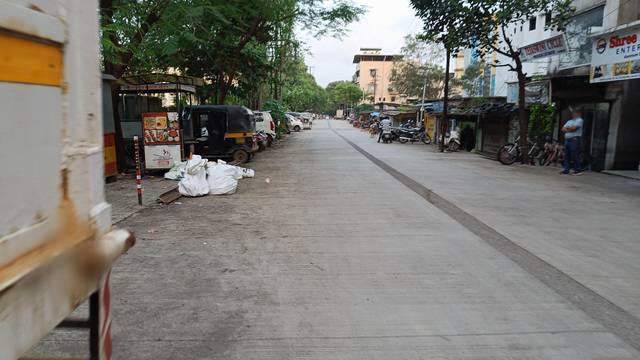
Region: India
Coordinates: 19.2125, 73.103